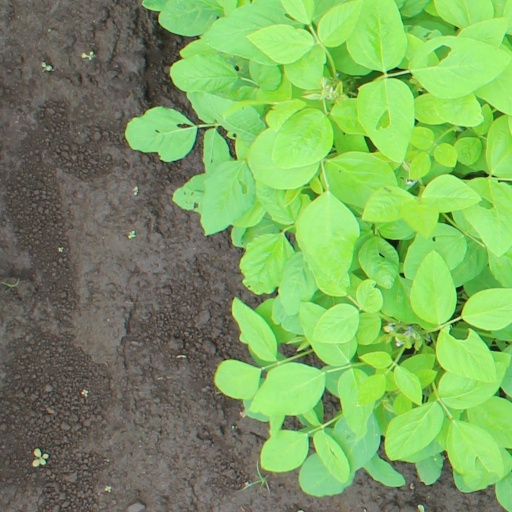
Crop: soybean